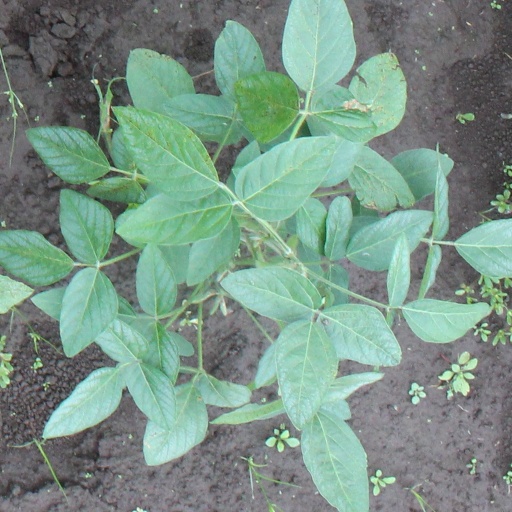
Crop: soybean